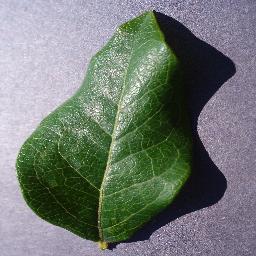
Label: Blueberry___healthy